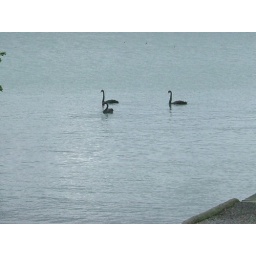
black swans courtesy of australia taken over about 8000 in lake